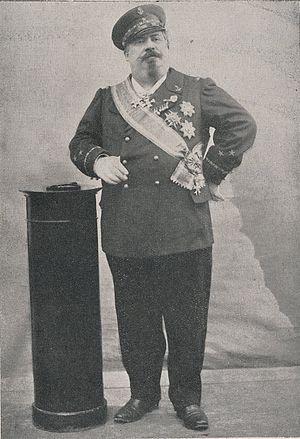
Gustave Achille Laviarde, né le 17 novembre 1841 à Reims et mort le 16 mars 1902 à Paris, est un aventurier français, devenu prétendant au trône du royaume d'Araucanie et de Patagonie sous le nom d'Achille Iᵉʳ, succédant à Antoine de Tounens, dont il était l'ami et le secrétaire.